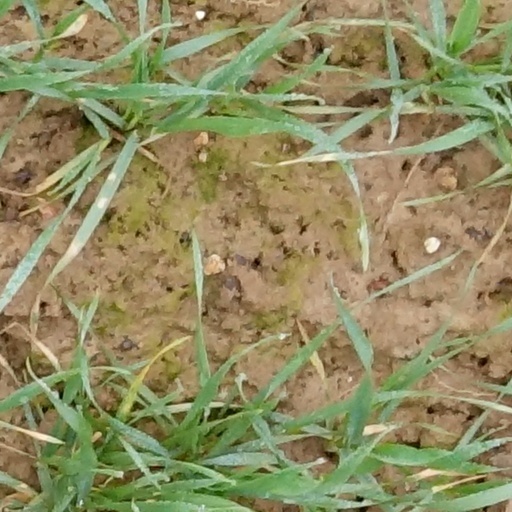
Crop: wheat